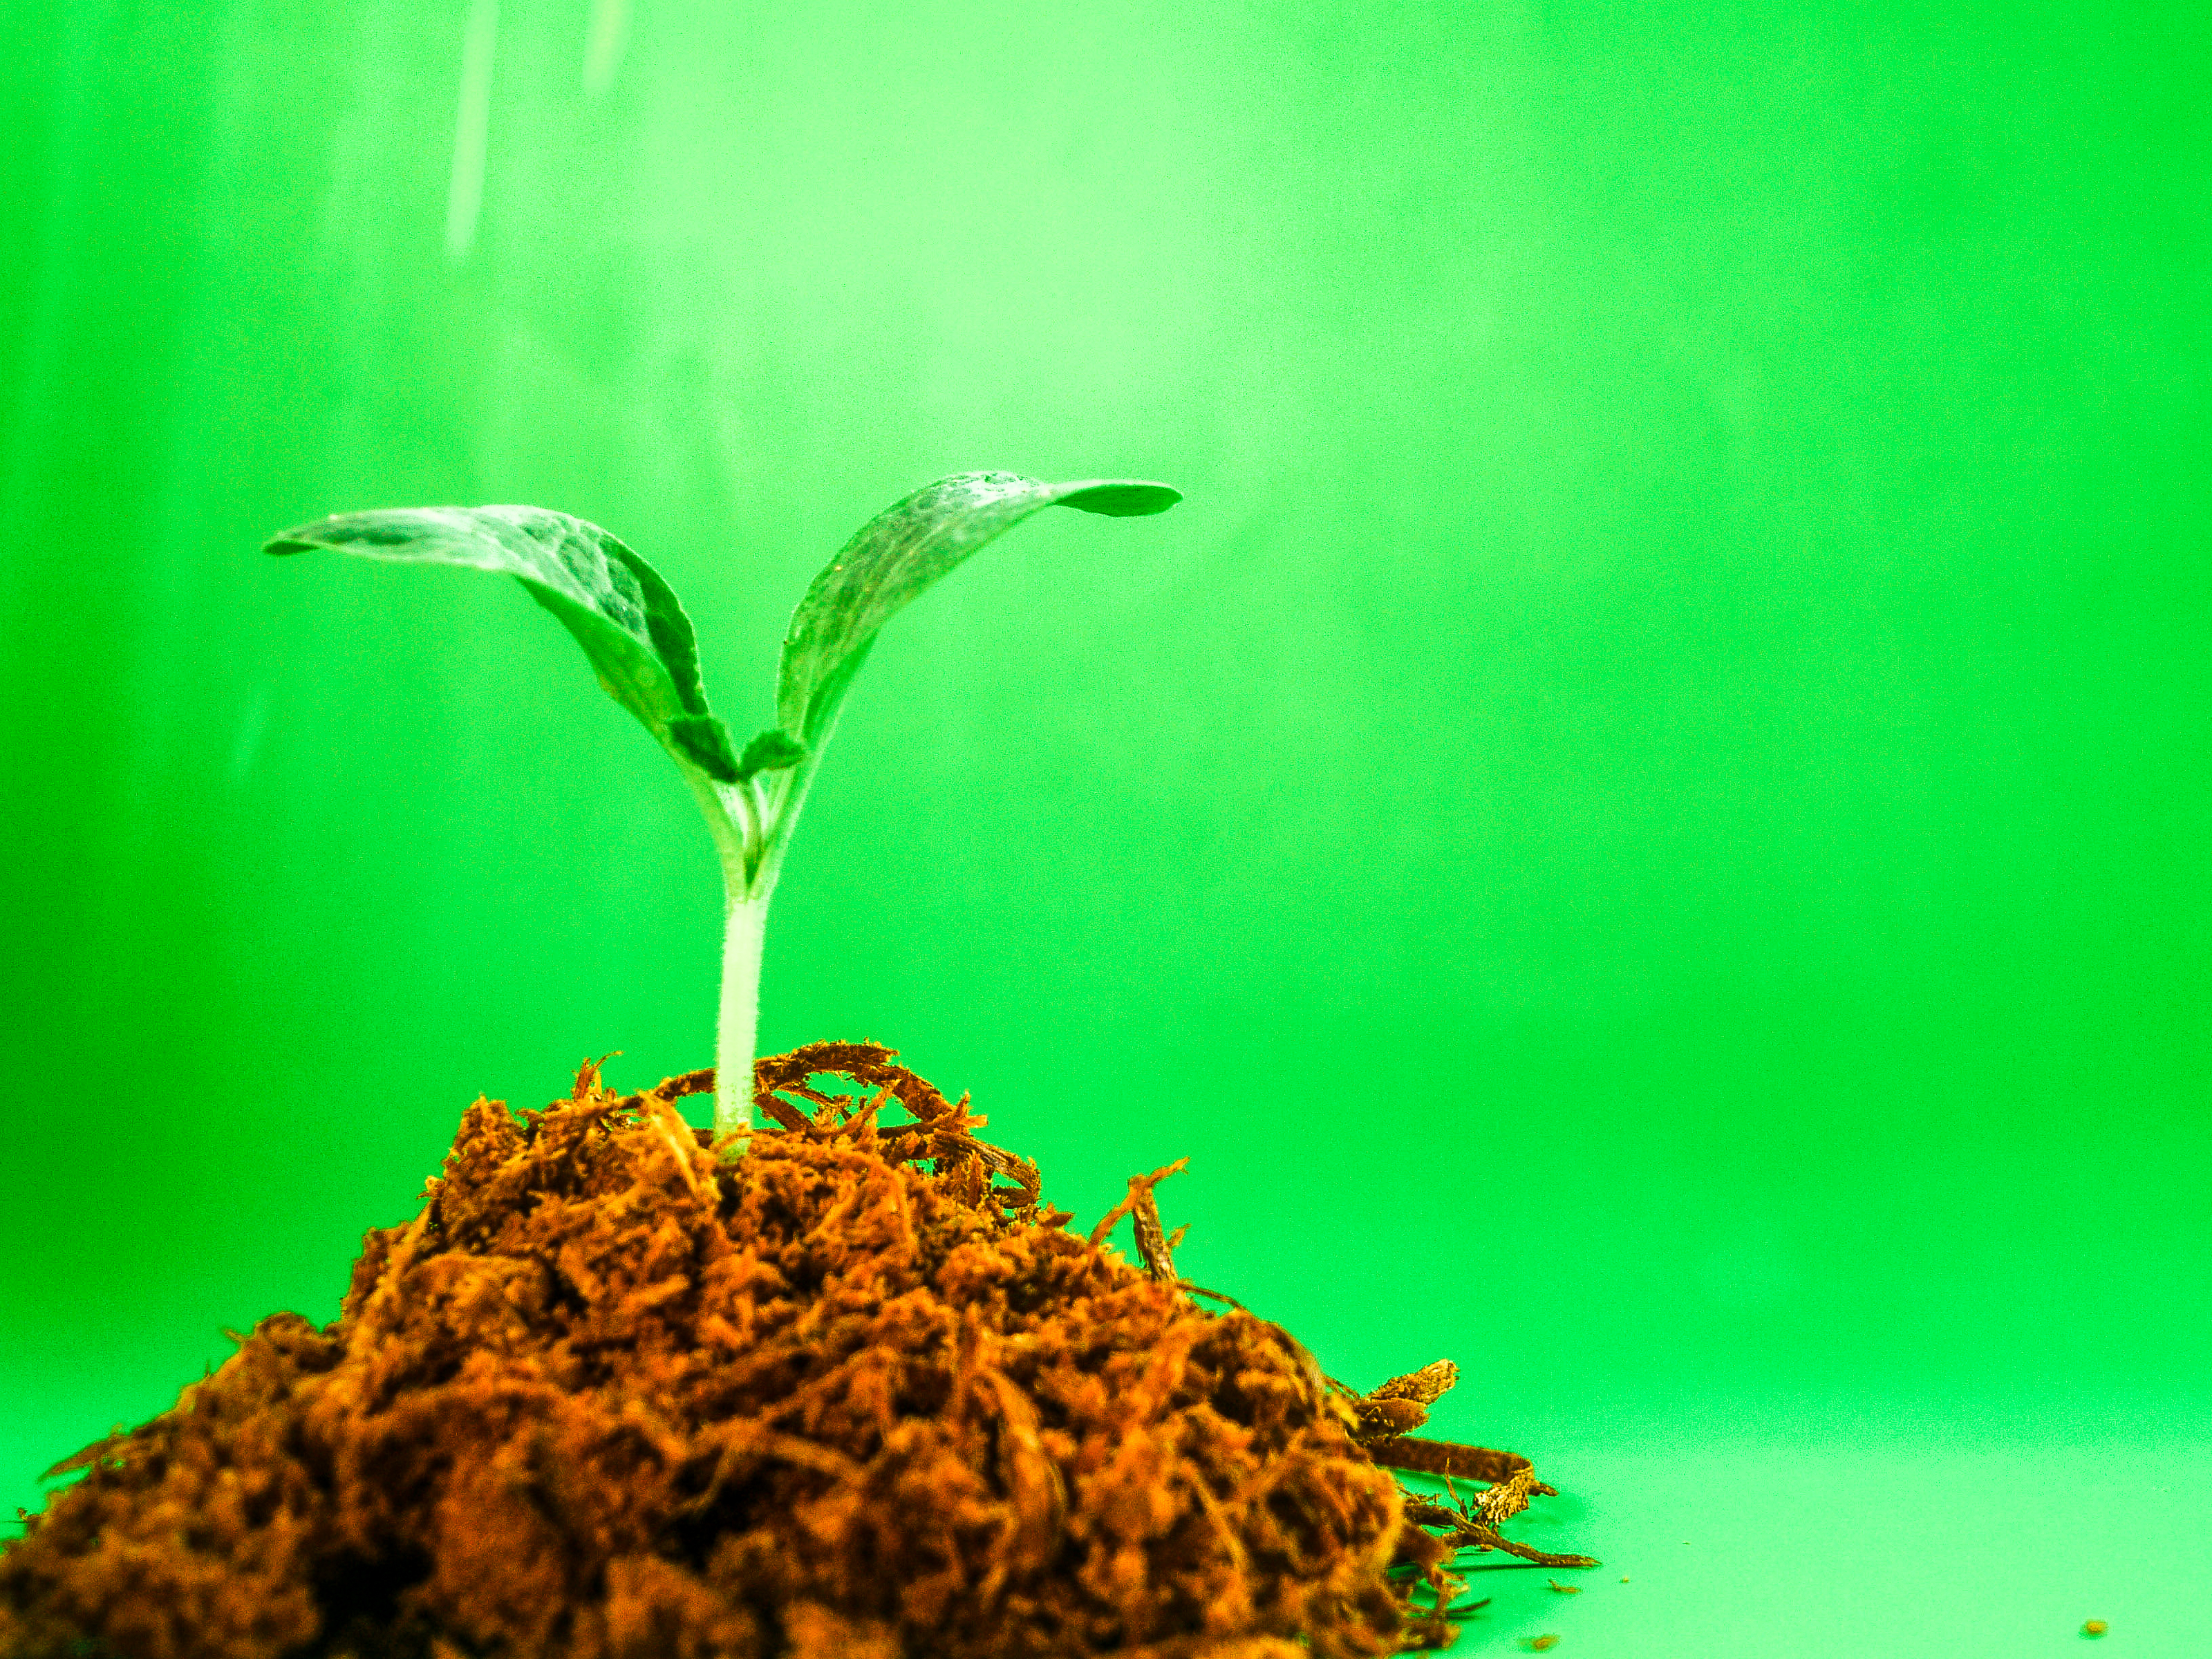
spring, leaf, growth, tree, green, seedling, nature, plant, growing, life, small, gardening, sprout, fresh, agriculture, botany, environmental, ecology, young, sapling, soil, dirt, concept, garden, seed, new, background, land, root, stem, sky, computer wallpaper, plant stem